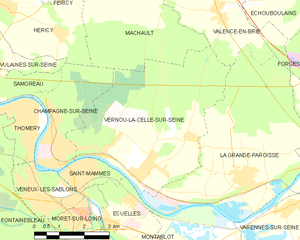
Carte des communes françaises Vernou-la-Celle-sur-Seine